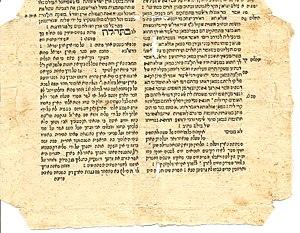
La religion au Moyen-Orient est considérée comme très importante dans la majorité des civilisations qui peuplent cette région de l’Asie. Mais au-delà des trois grandes religions monothéistes et de leurs confessions respectives issues de la tradition abrahamique, de nombreuses autres religions se sont développées depuis l’Antiquité dont certaines sont encore pratiquées au XXIᵉ siècle. Le Moyen-Orient constitue le berceau de religions pratiquées par plus de 4 milliards de personnes sur la planète, il est donc très important d'un point de vue historique et culturel et son rôle de carrefour des civilisations entre Asie, Afrique et Europe attire chaque année de nombreux fidèles en pèlerinage. Étroitement mêlée à la politique, la religion est aussi un des facteurs les plus structurants de la géopolitique du Moyen-Orient au XXIe siècle. Aujourd'hui, la religion dominante de la région est de loin l'islam. L'islam est la religion majoritaire de tous les pays du Moyen-orient sauf Israël.